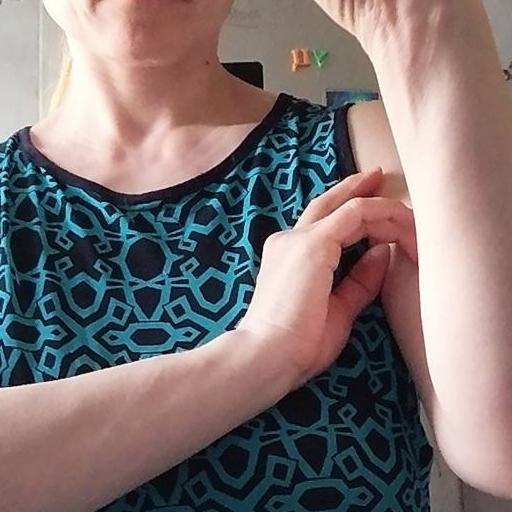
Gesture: no_gesture